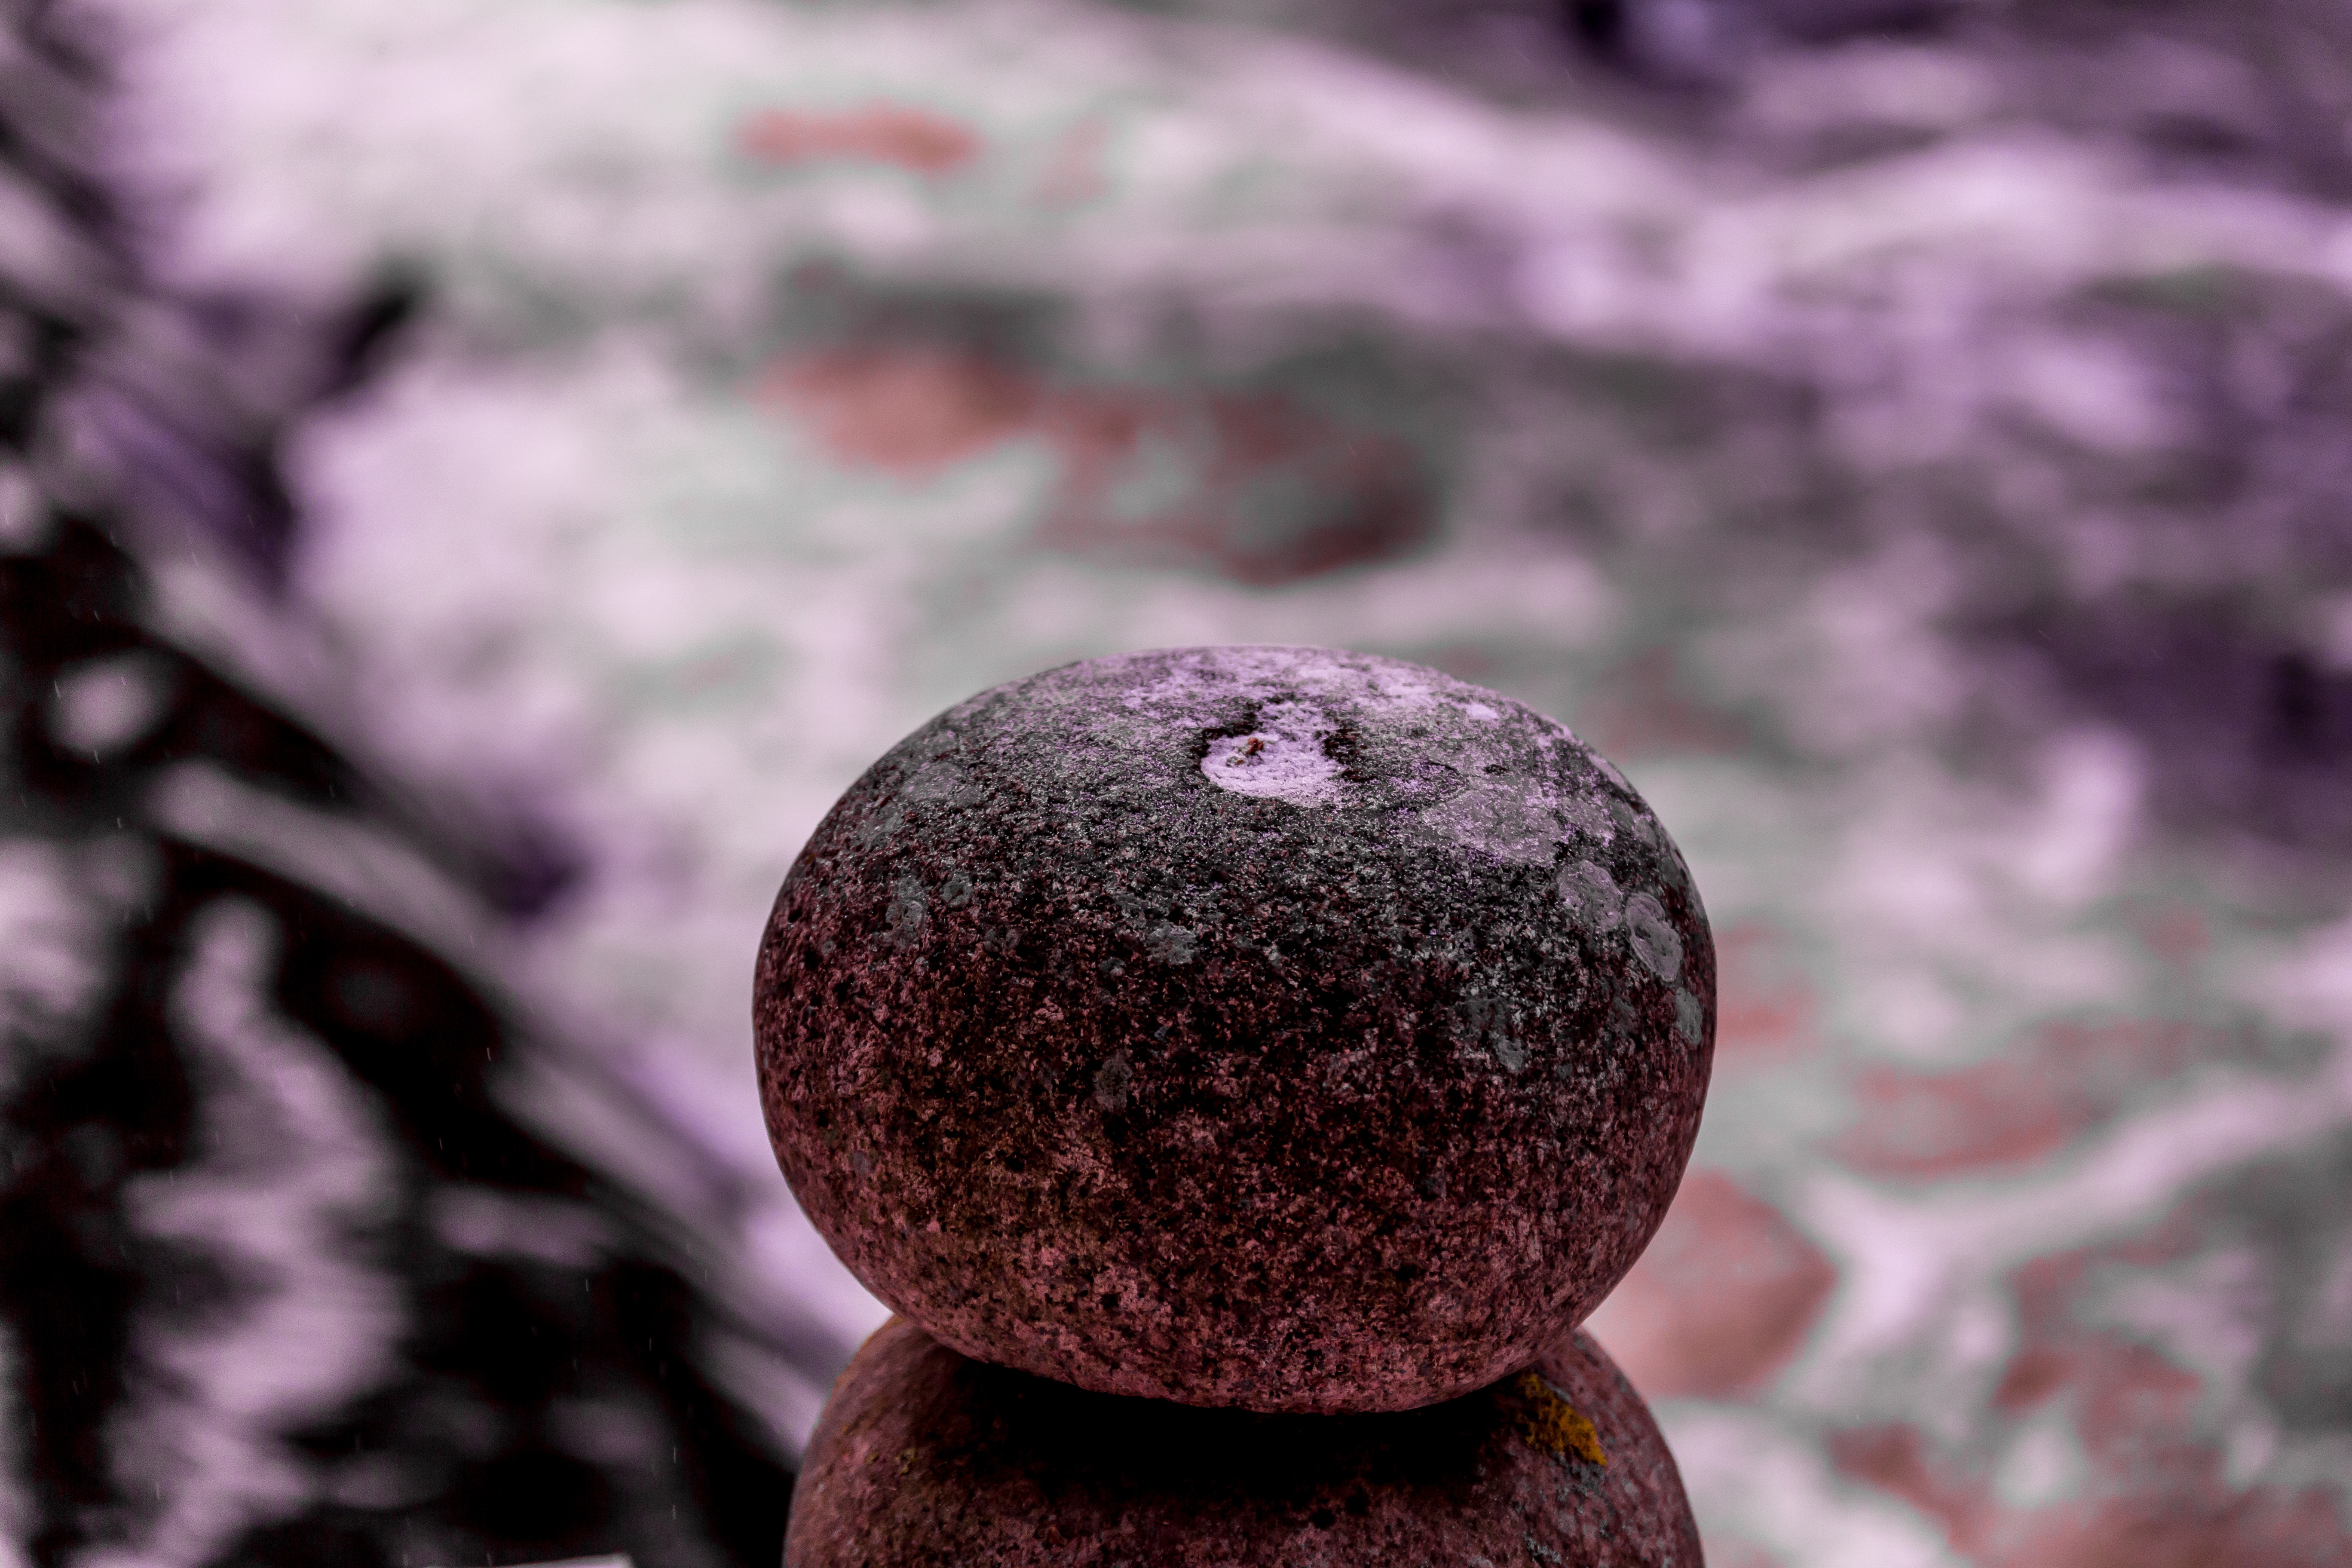
beach, water, plant, leaf, flower, river, stone, close up, eye, sphere, shape, macro photography